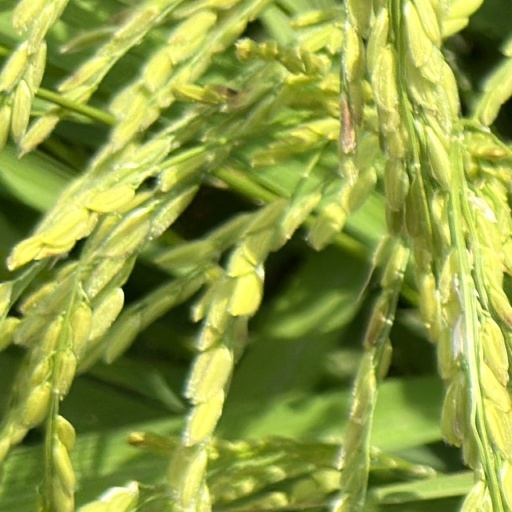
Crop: rice